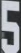
Number: 5